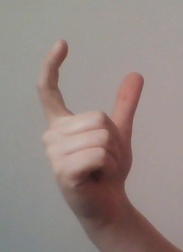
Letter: nun